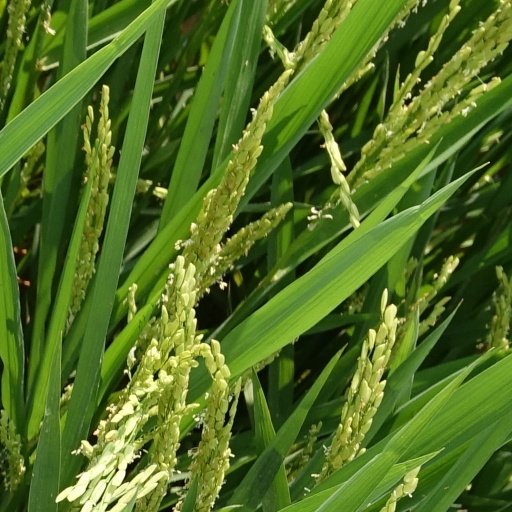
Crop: rice